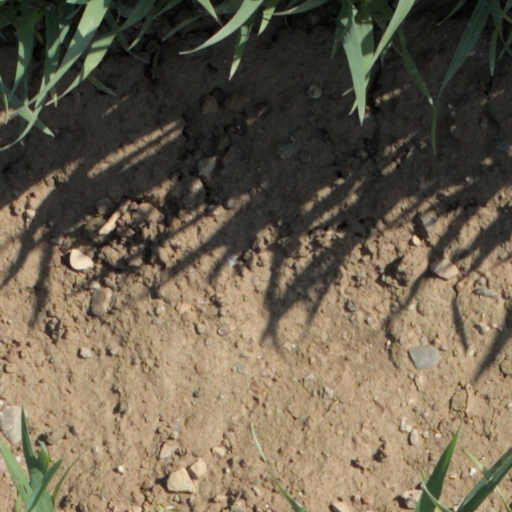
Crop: wheat